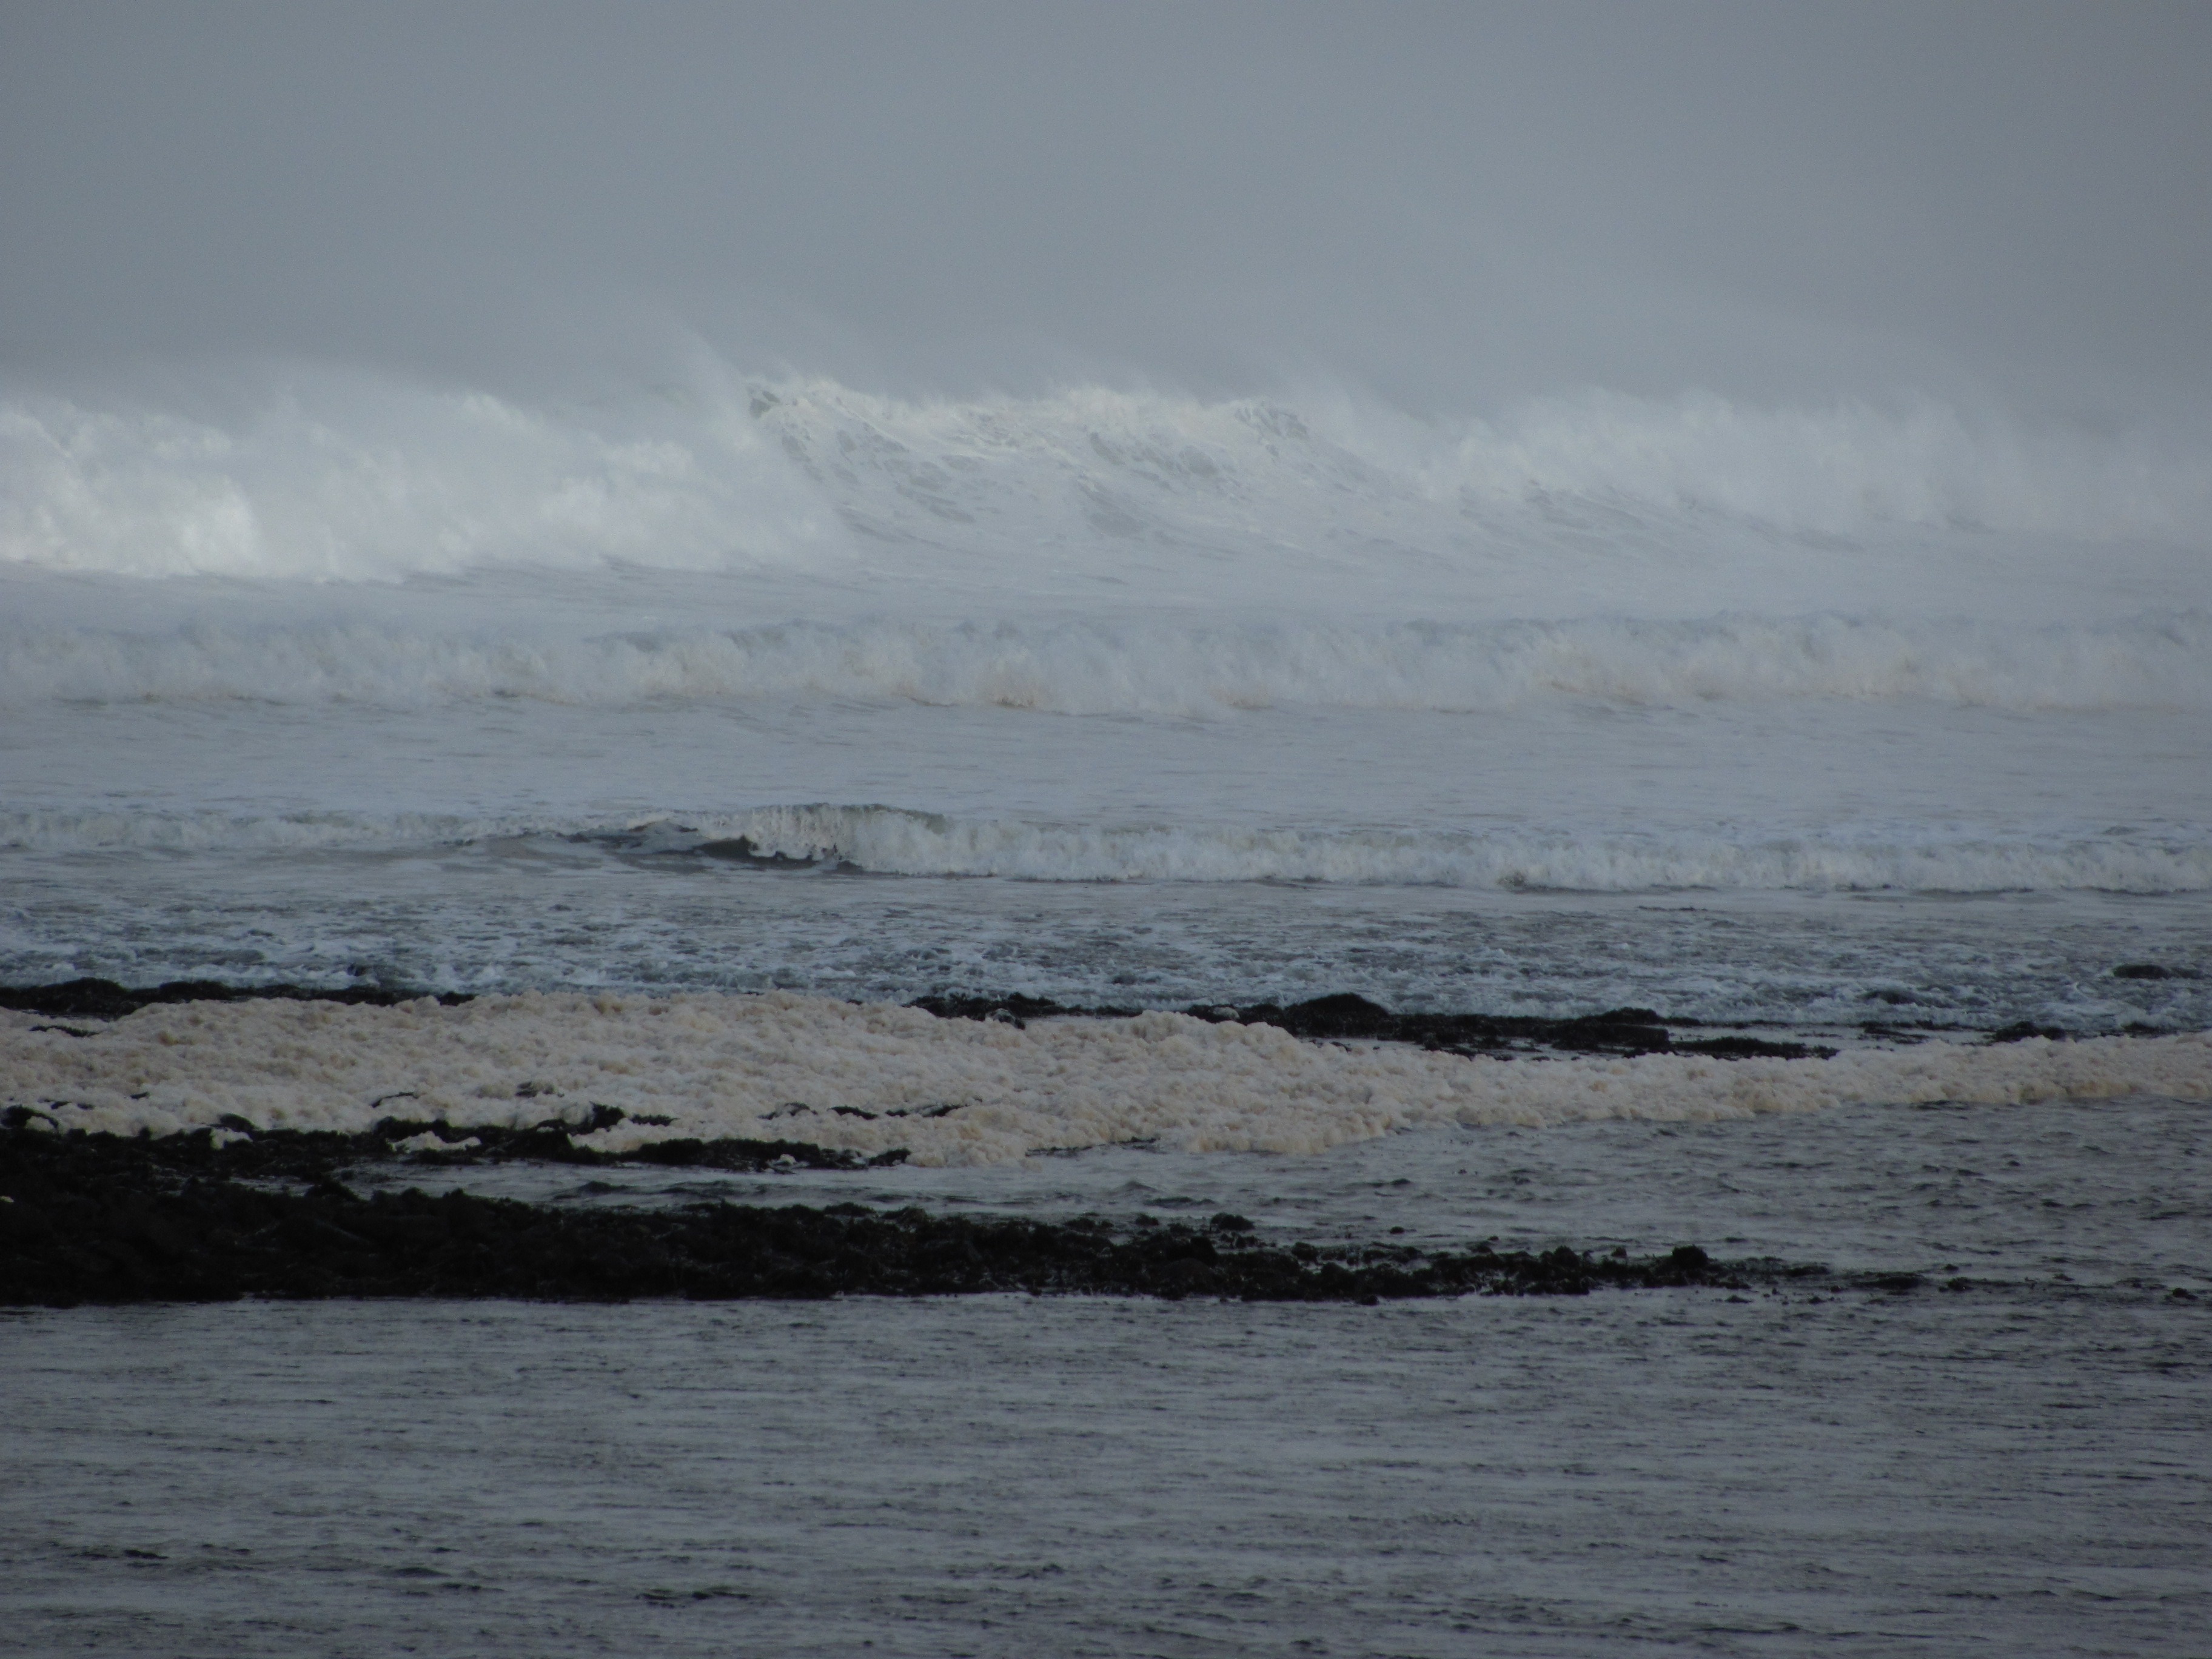
beach, sea, coast, water, sand, rock, ocean, horizon, cloud, shore, wave, wind, coastline, surfing, weather, body of water, waves, stormy, ireland, irish, arctic ocean, mudflat, atmospheric phenomenon, wind wave